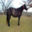
Label: horse